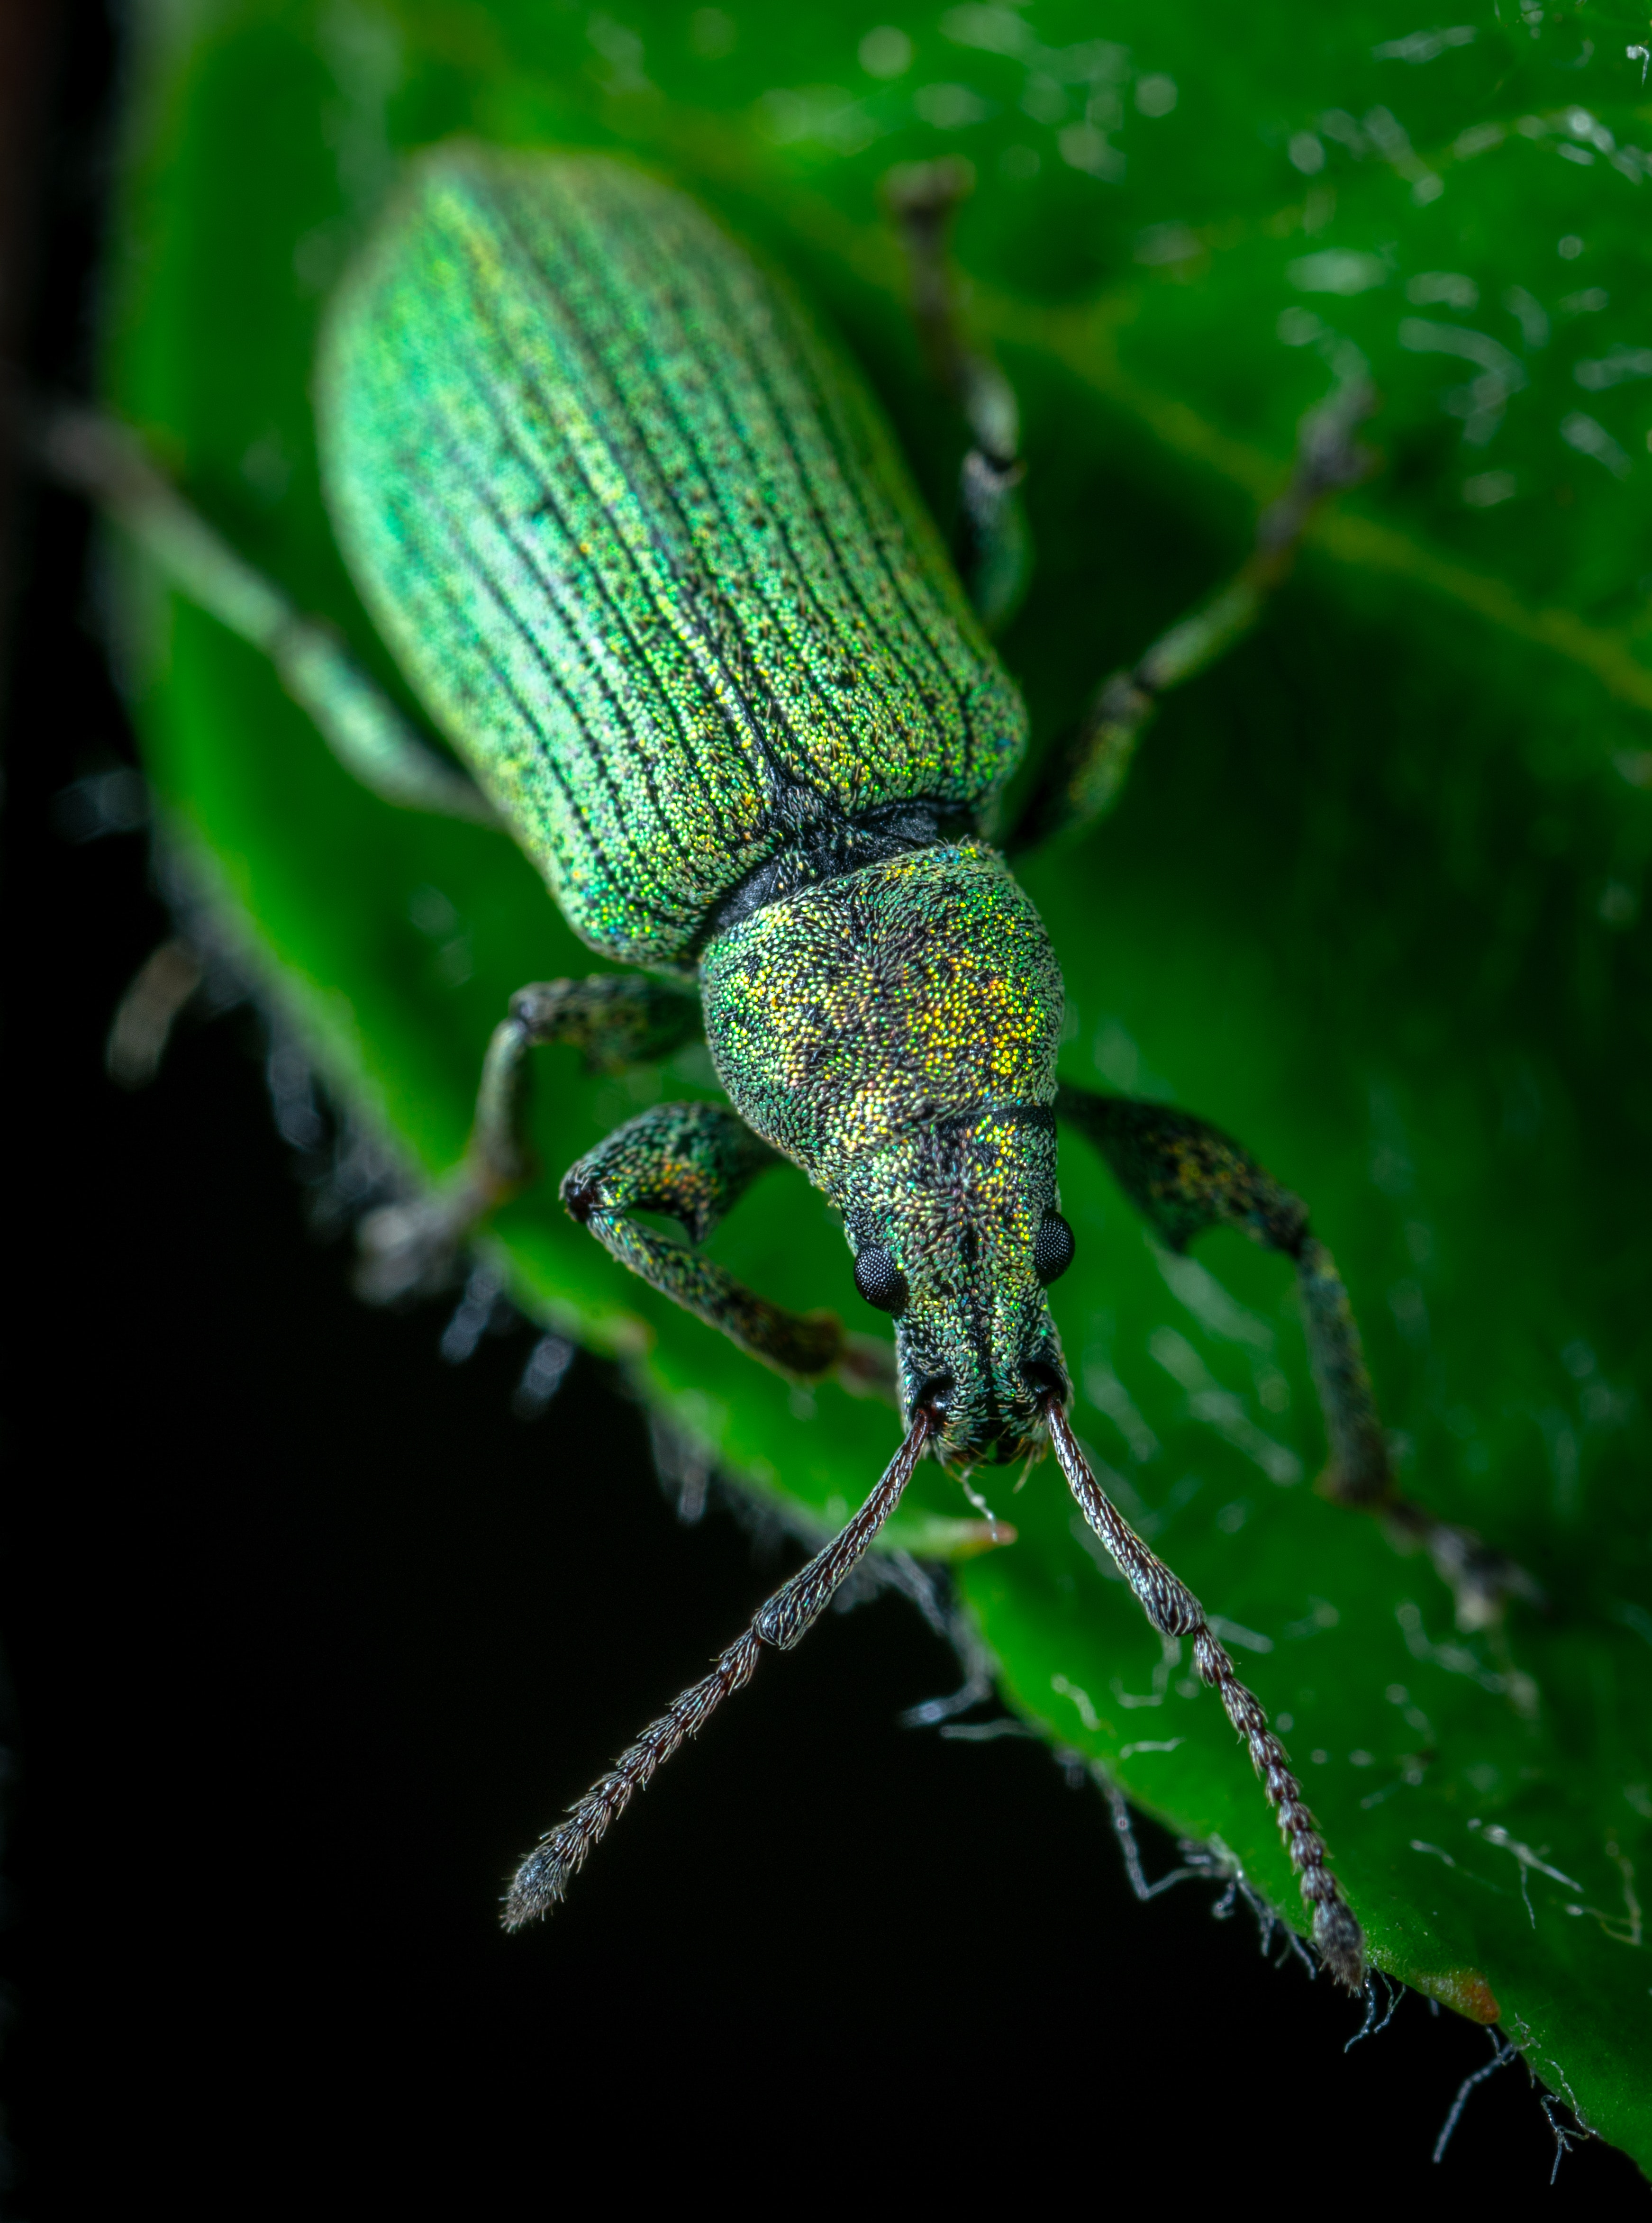
insect, macro photography, invertebrate, weevil, beetle, organism, close up, arthropod, photography, wildlife, adaptation, pest, plant, Blister beetles, ground beetle, net winged insects, jewel beetles, Darkling beetles